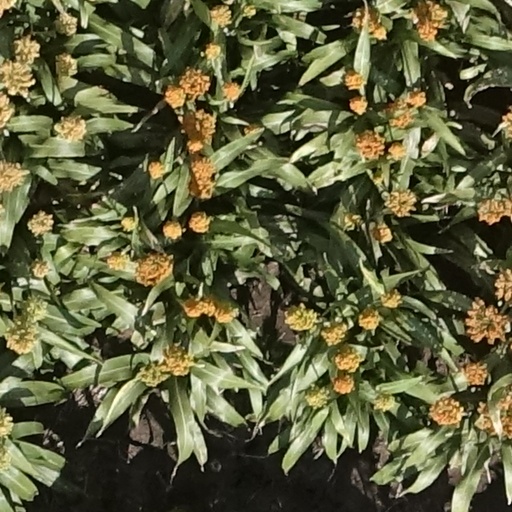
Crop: sorghum